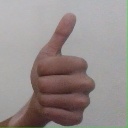
अक्षर: थ